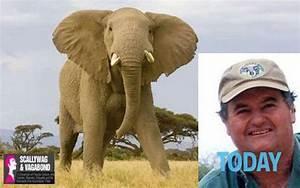
elephant